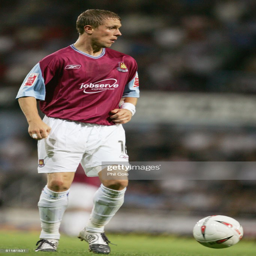
soccer player in action during the match .